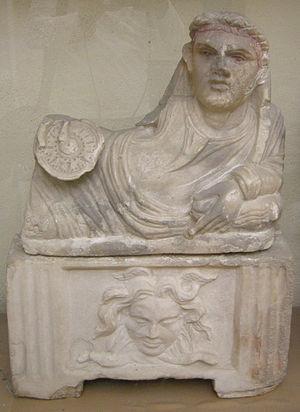
L'esthétique étrusque montre une stylisation et une simplification de la représentation humaine, principalement dans la statuaire étrusque. Elle dénote un désintérêt pour les proportions anatomiques, impliquant un choix plus symbolique, esthétique que le simple réalisme. Elle se distingue en cela de la statuaire grecque de la période archaïque, qui lui est contemporaine, et de la statuaire romaine qui lui succédera.